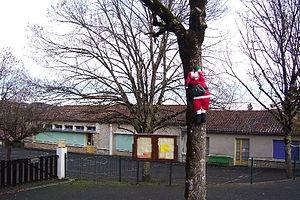
Photo de l'école primaire de Montfaucon dans le Lot.
Montfaucon est une commune française, située dans le département du Lot en région Occitanie.